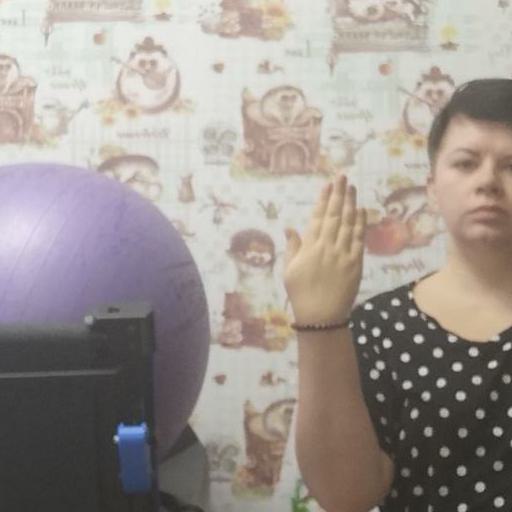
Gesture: stop_inverted